2010–11 Connecticut Huskies men's basketball team

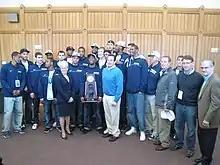
Players and coaches, joined by Connecticut Governor Dannel Malloy and Lieutenant Governor Nancy Wyman, pose with the championship trophy

The 2010–11 Connecticut Huskies men's basketball team represented the University of Connecticut in the 2010–2011 NCAA Division I basketball season. The Huskies were coached by Jim Calhoun and played their home games at the XL Center in Hartford, Connecticut, and on campus at the Harry A. Gampel Pavilion in Storrs, Connecticut. The Huskies were a member of the Big East Conference.